1973 in the Vietnam War

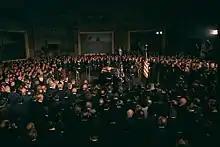
Lyndon Johnson lies in state at the Capitol Rotunda

Nixon announced that a peace agreement had been reached in Paris which would end the Vietnam War and "bring peace with honor."